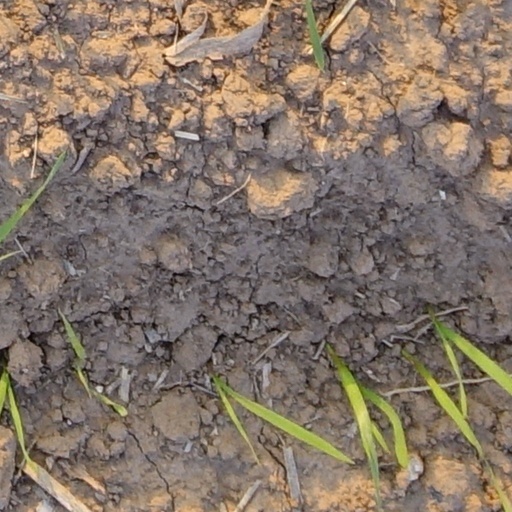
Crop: wheat